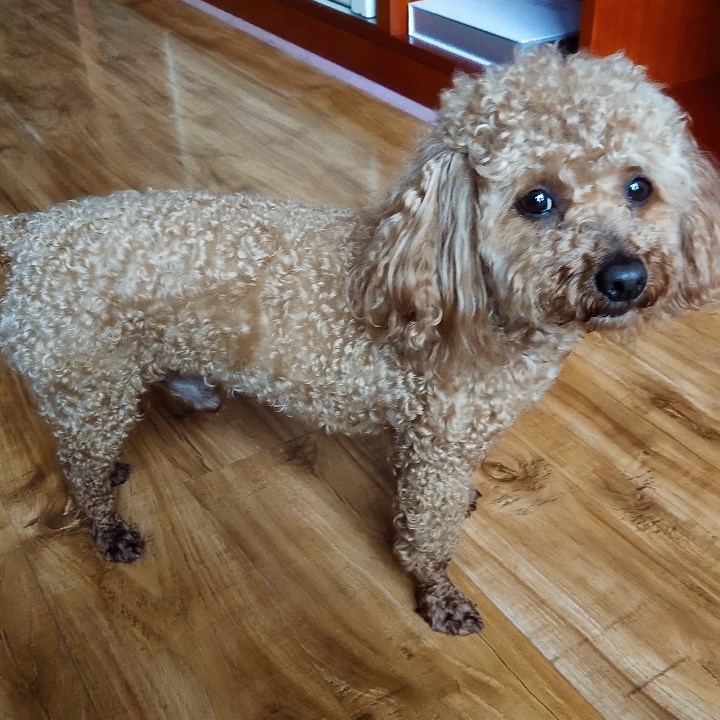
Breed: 7449-n000128-teddy